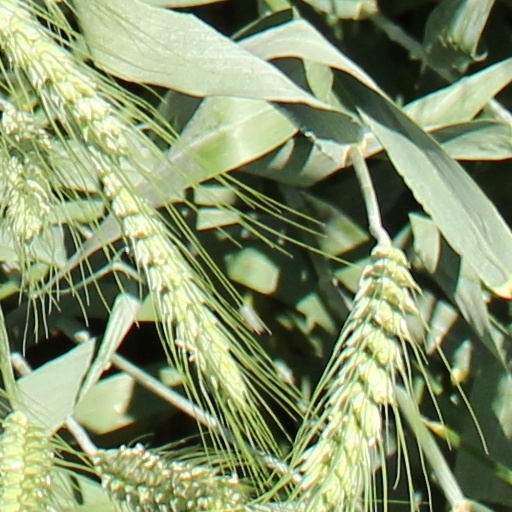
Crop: wheat